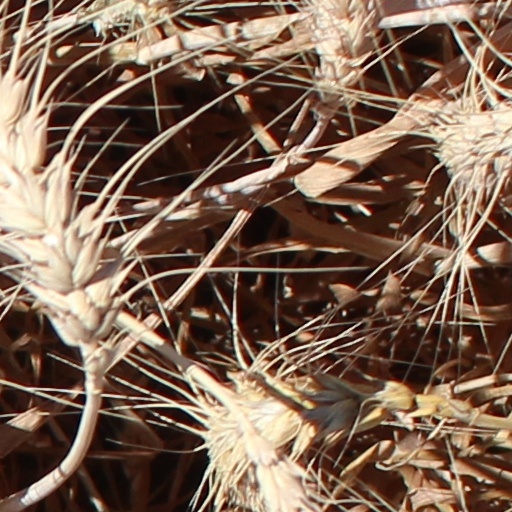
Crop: wheat